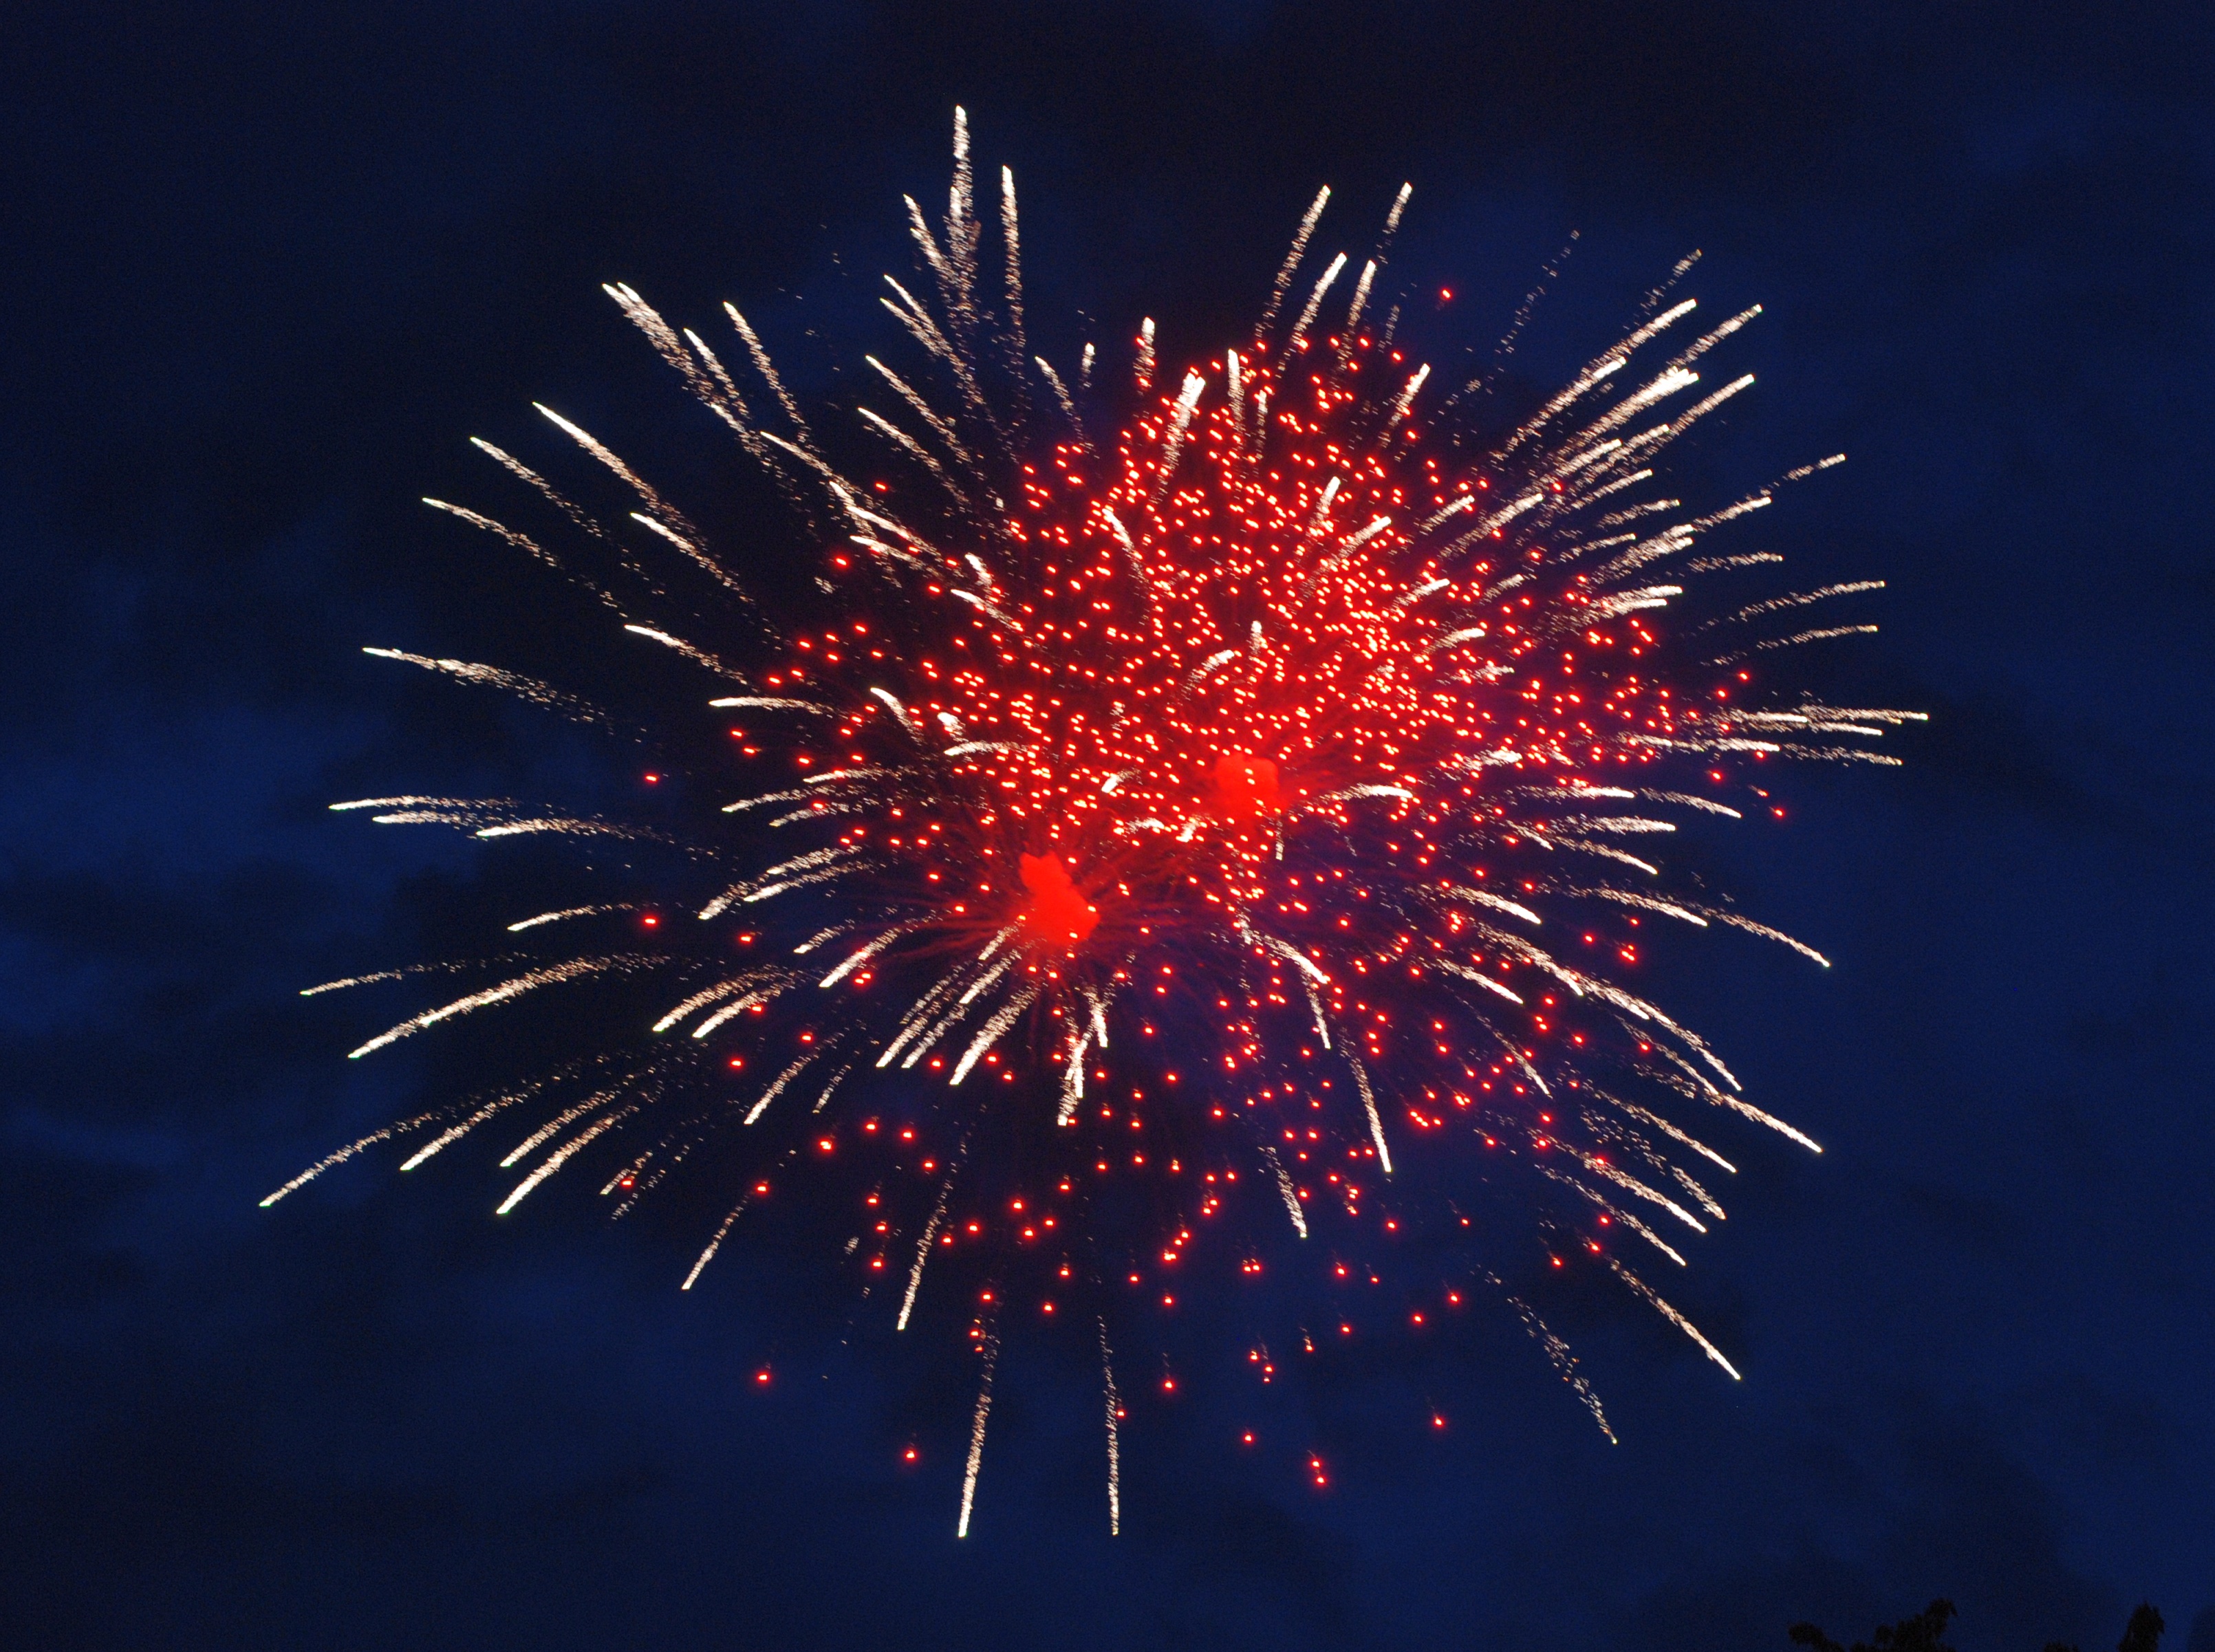
recreation, firework, nikon, fireworks, illustration, moscow, event, russia, d80, afsnikkor50mmf14g, moskau, nikond80, moscou, f14g, 50mmf14g, outdoor recreation